Guillaume Cammas

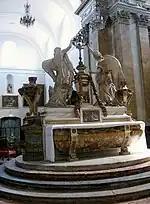
High altar of Saint Peter of the Carthusian monastery in Toulouse – designed by Guillaume Cammas

Cammas was born in Aignes, Haute-Garonne, Midi-Pyrénées. He studied under the painter Antoine Rivalz, and designed the façade of the Capitole de Toulouse, built between 1750 and 1759. He was one of the founders of Académie royale de peinture de Toulouse, where he taught. His son François-Lambert Cammas designed the transept of the église Saint-Pierre des Chartreux de Toulouse.